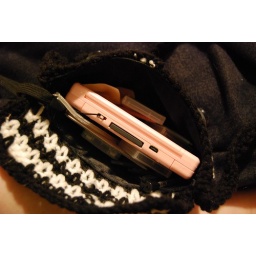
Crochet hat and bag sent to me and made by M. Sharp